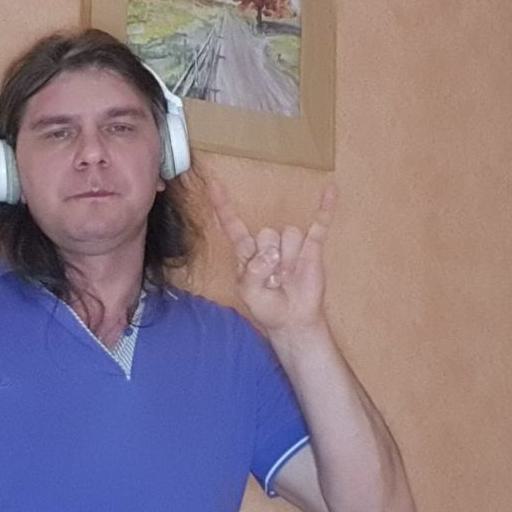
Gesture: rock